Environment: real
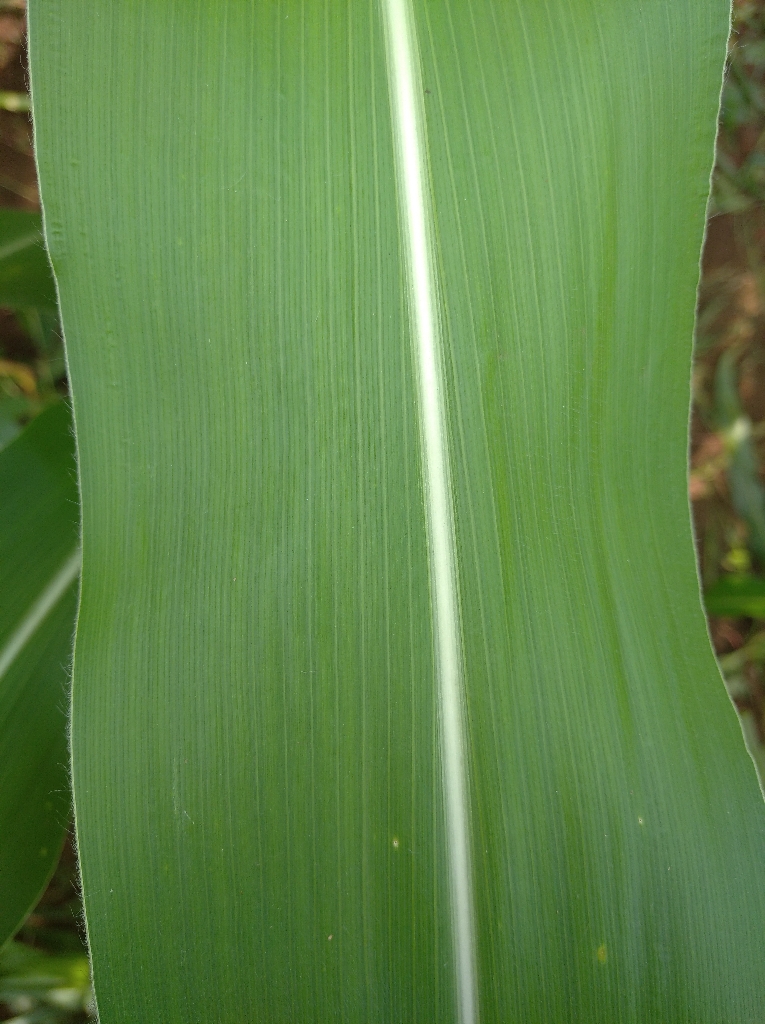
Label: healthy